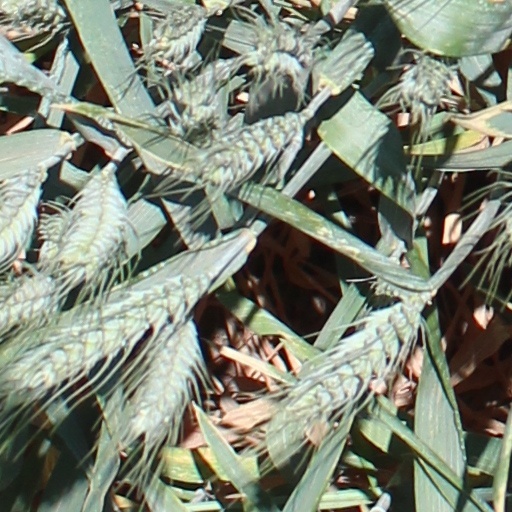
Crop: wheat